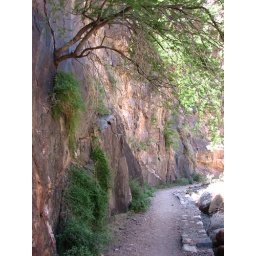
A well-established tree helps wedge open a crack in the rock face.